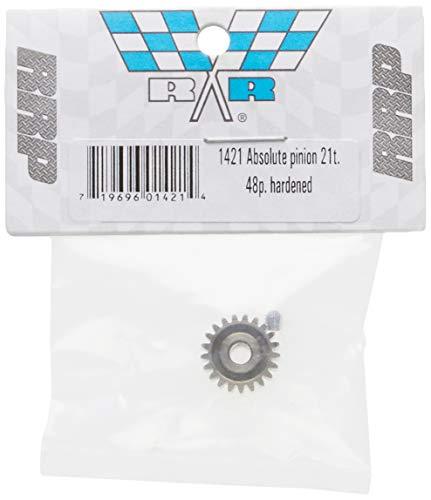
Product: Robinson Racing Products 1421 Absolute Pinion Gear 48P, 21T
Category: Toys & Games | Hobbies | Remote & App Controlled Vehicles & Parts | Remote & App Controlled Vehicle Parts
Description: Great Condition.
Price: $5.97
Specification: ProductDimensions:2.5x0.4x3.2inches|ItemWeight:0.32ounces|ShippingWeight:0.32ounces(Viewshippingratesandpolicies)|DomesticShipping:ItemcanbeshippedwithinU.S.|InternationalShipping:Thisitemisnoteligibleforinternationalshipping.LearnMore|ASIN:B0006O7UIU|Itemmodelnumber:RRP1421|Manufacturerrecommendedage:15yearsandup